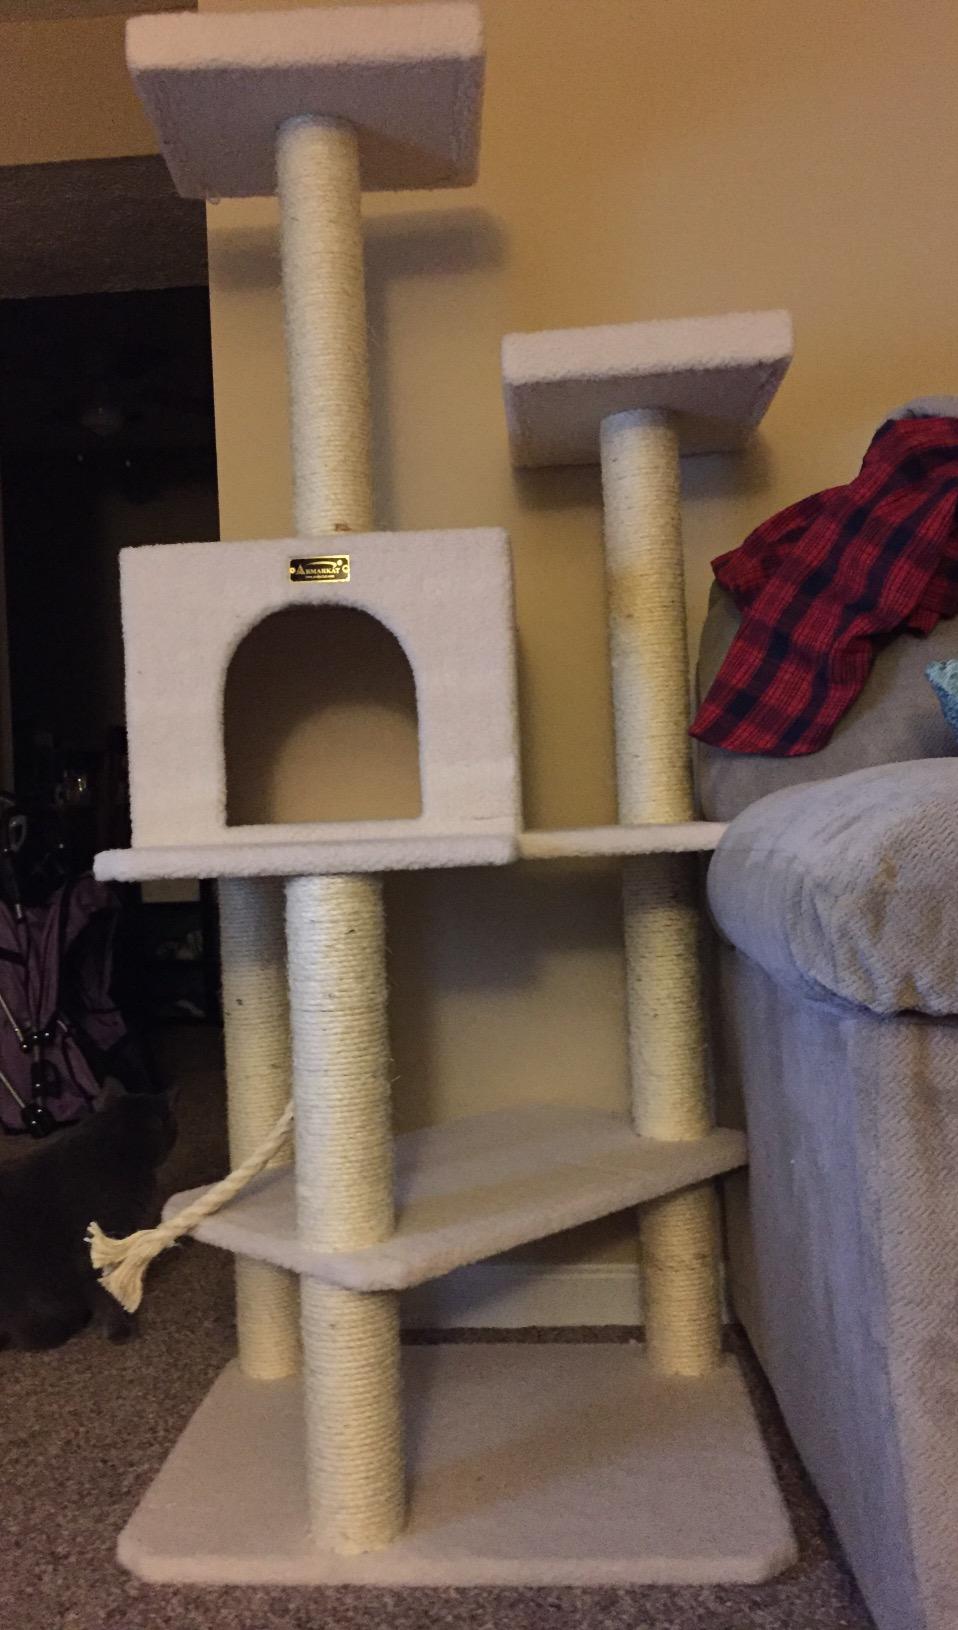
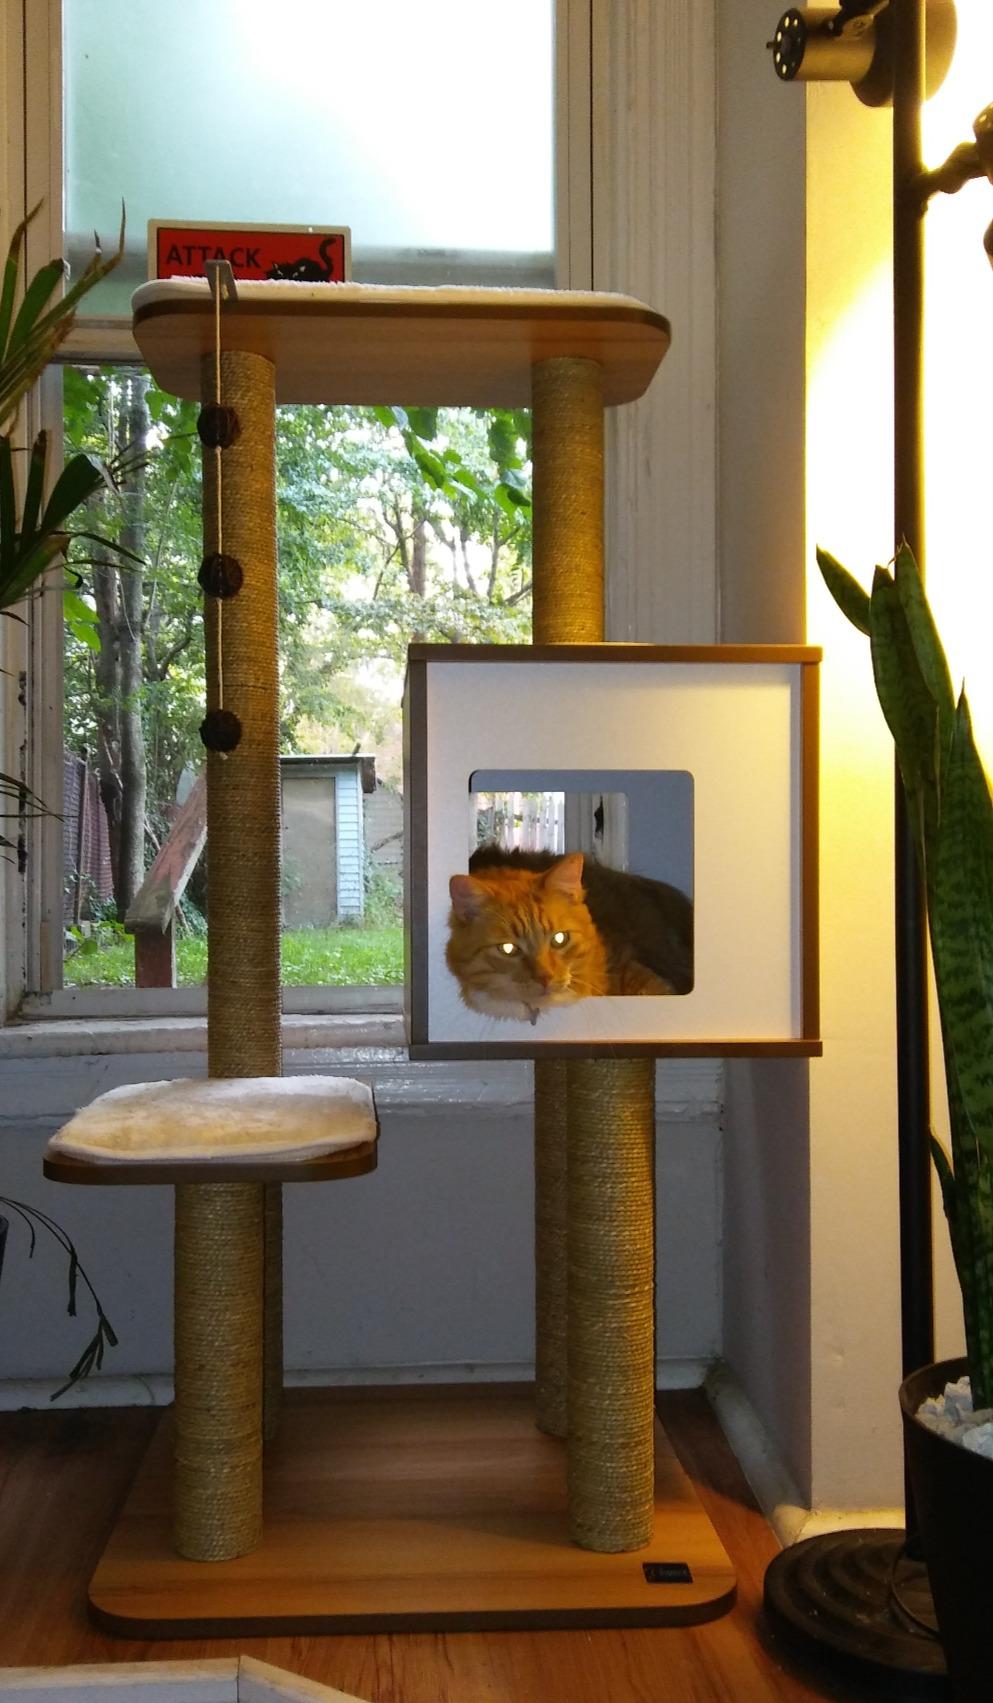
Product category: items_cat tree
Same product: no